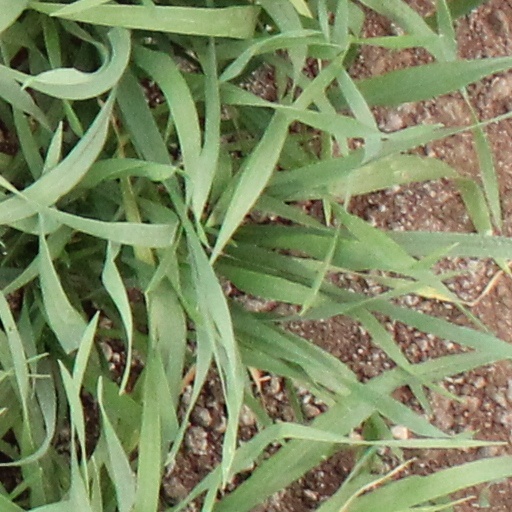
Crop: wheat